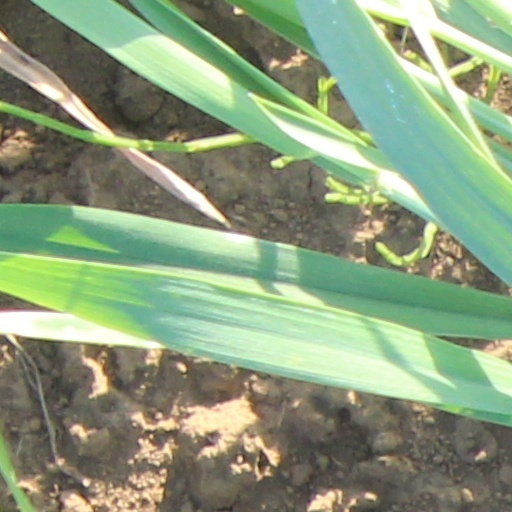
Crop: wheat